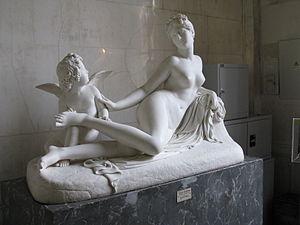
Pietro Angiolo Tenerani est un sculpteur italien, signataire du manifeste du Purisme italien.